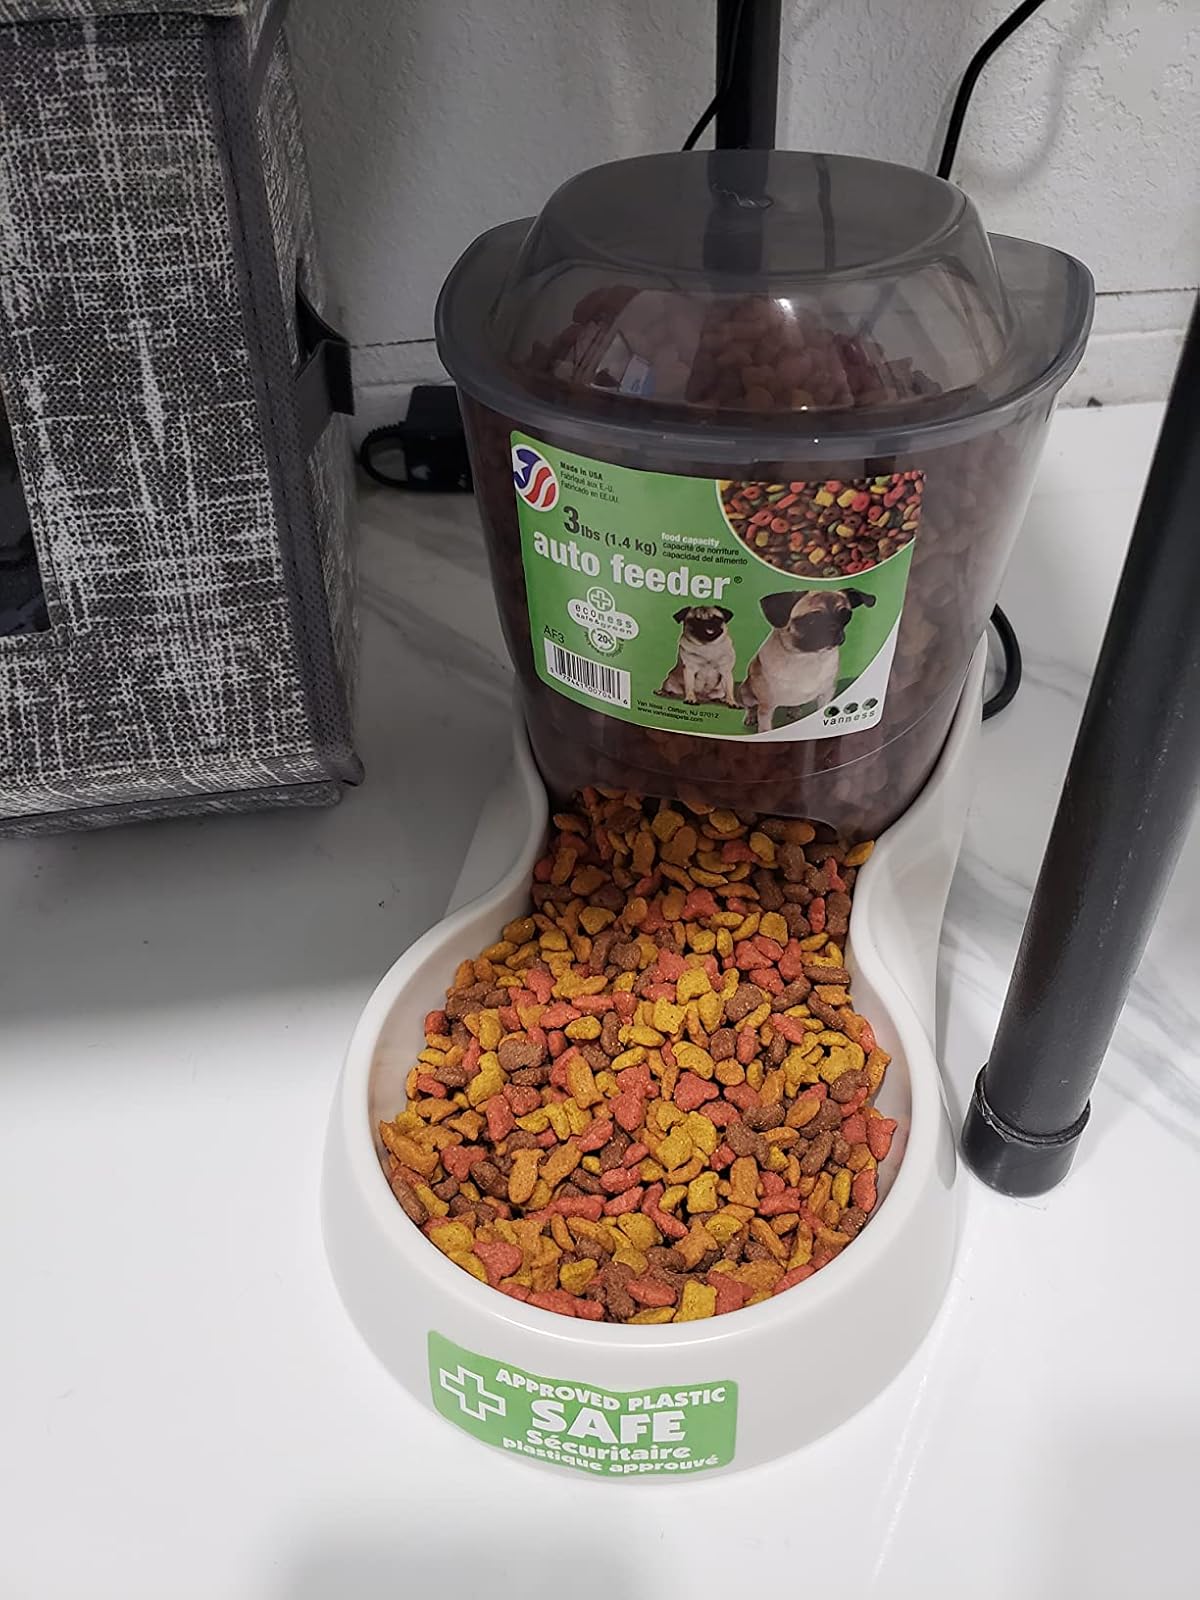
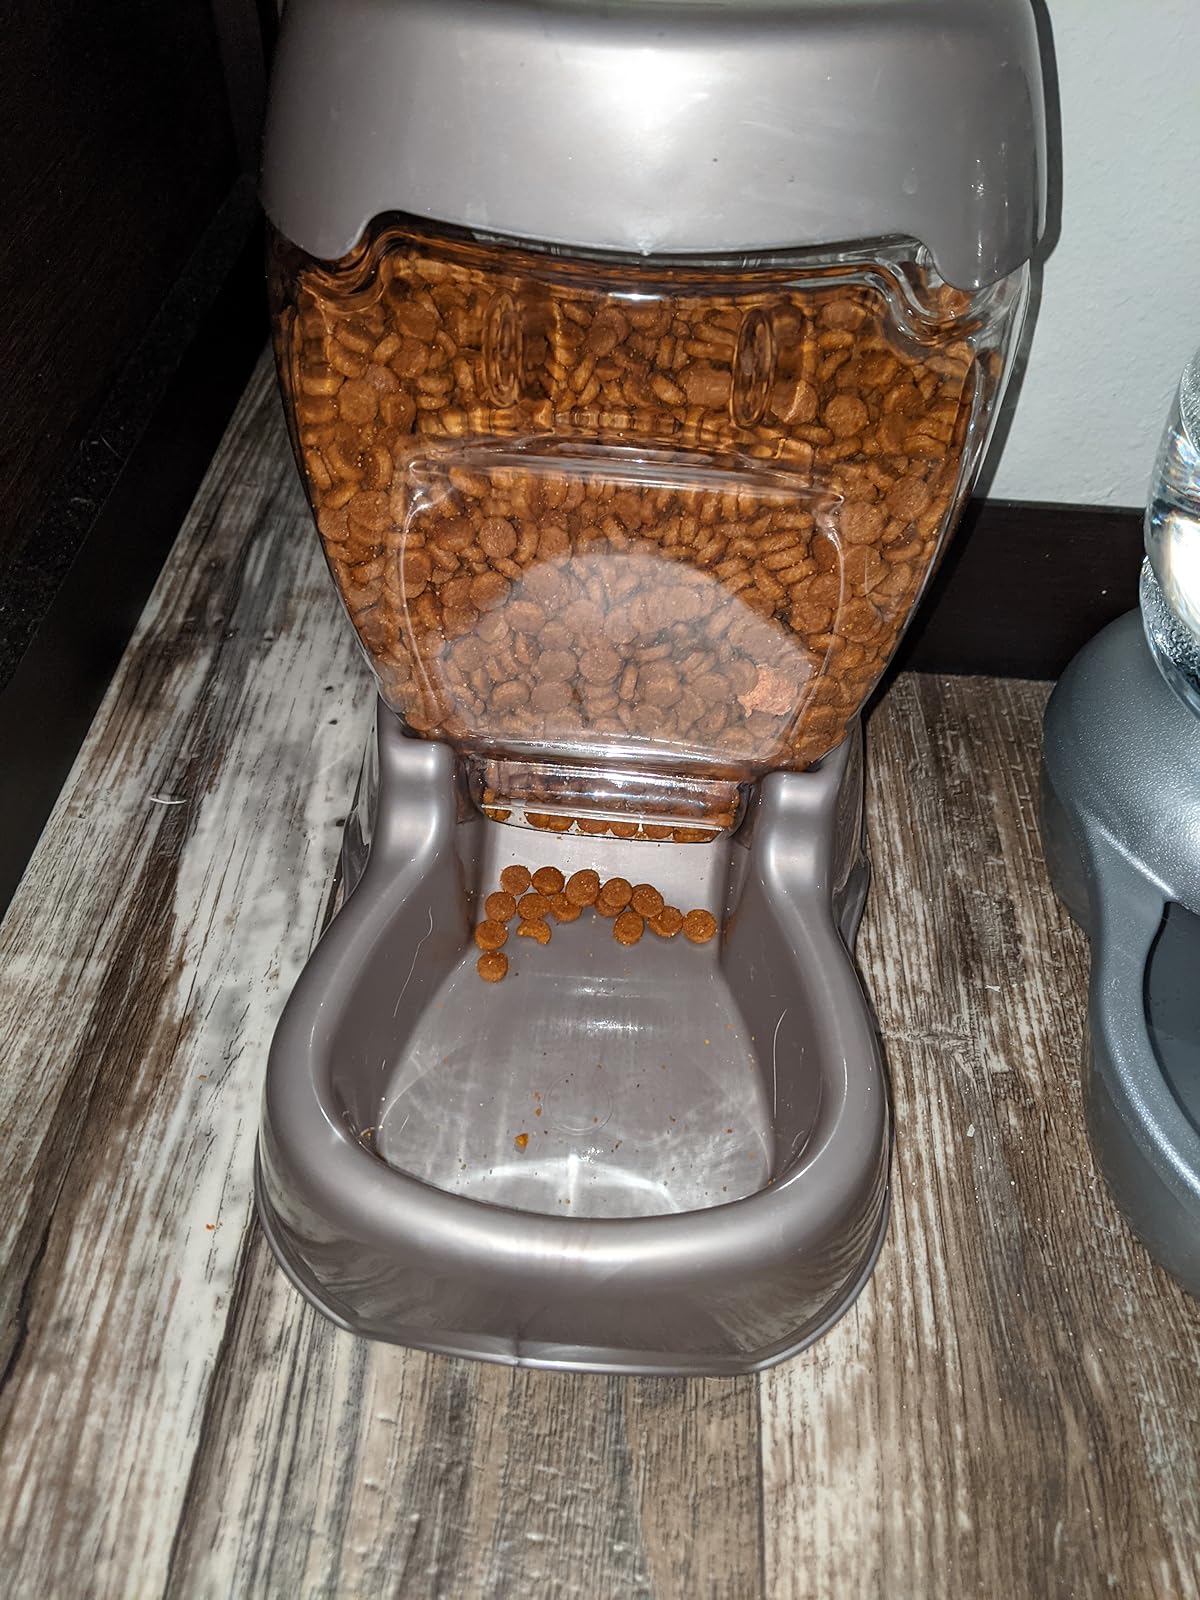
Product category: items_feeder
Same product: no